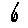
Label: 6